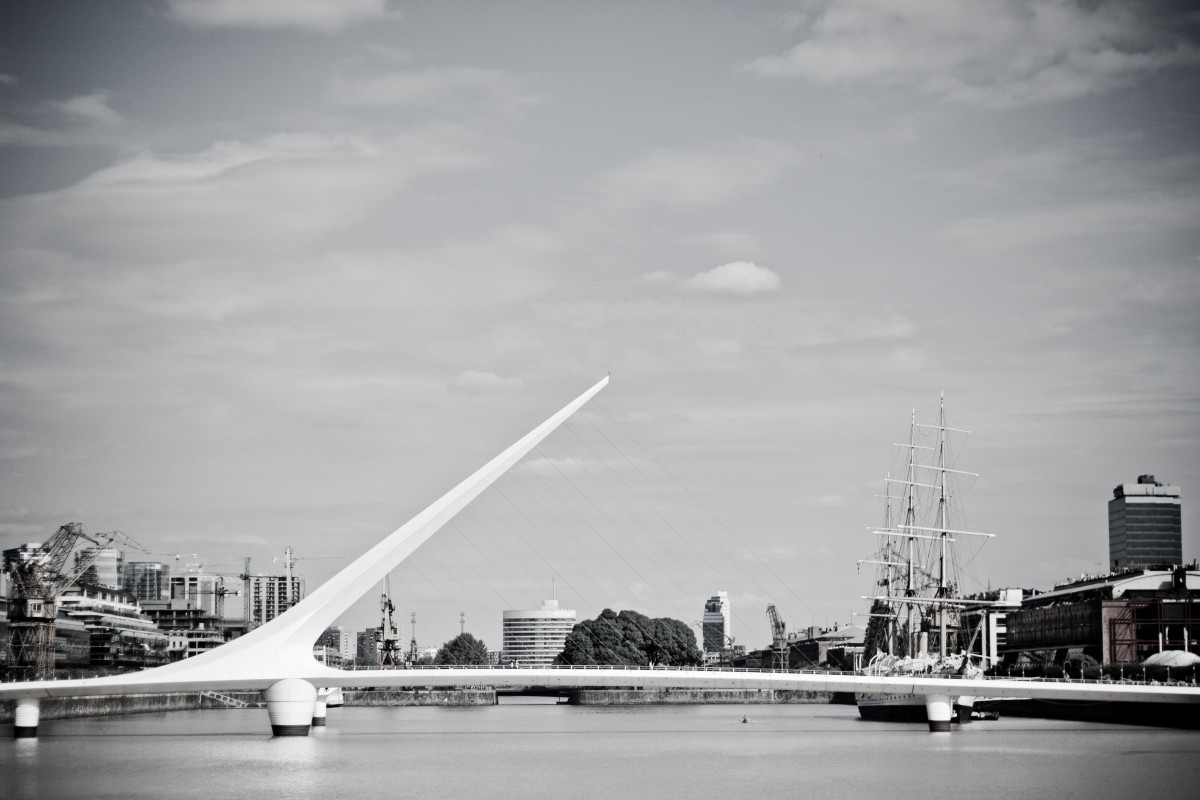
Tags: cloud, black and white, sky, bridge, skyline, city, skyscraper, cityscape, airplane, aircraft, vehicle, shape, monochrome photography